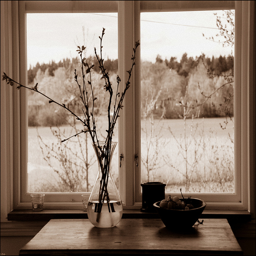
A vase with flowers in it and a bowl of fruit on a table.
Branches stand in a vase on a table, by a window.
Some flowers are in a vase in front of a table.
A vase with branches and a bowl are sitting on the table.
a vase with some branches that have little leaves and flowers on them